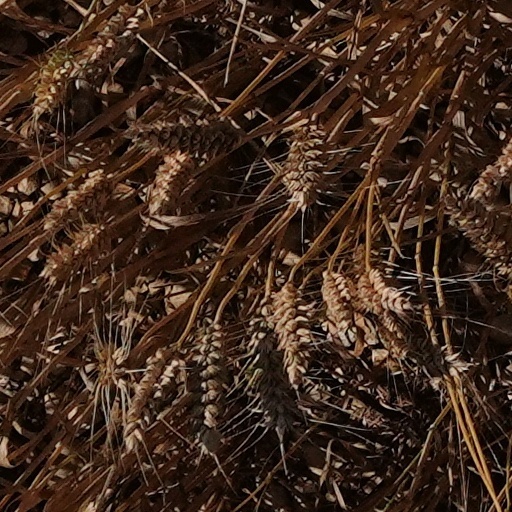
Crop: wheat